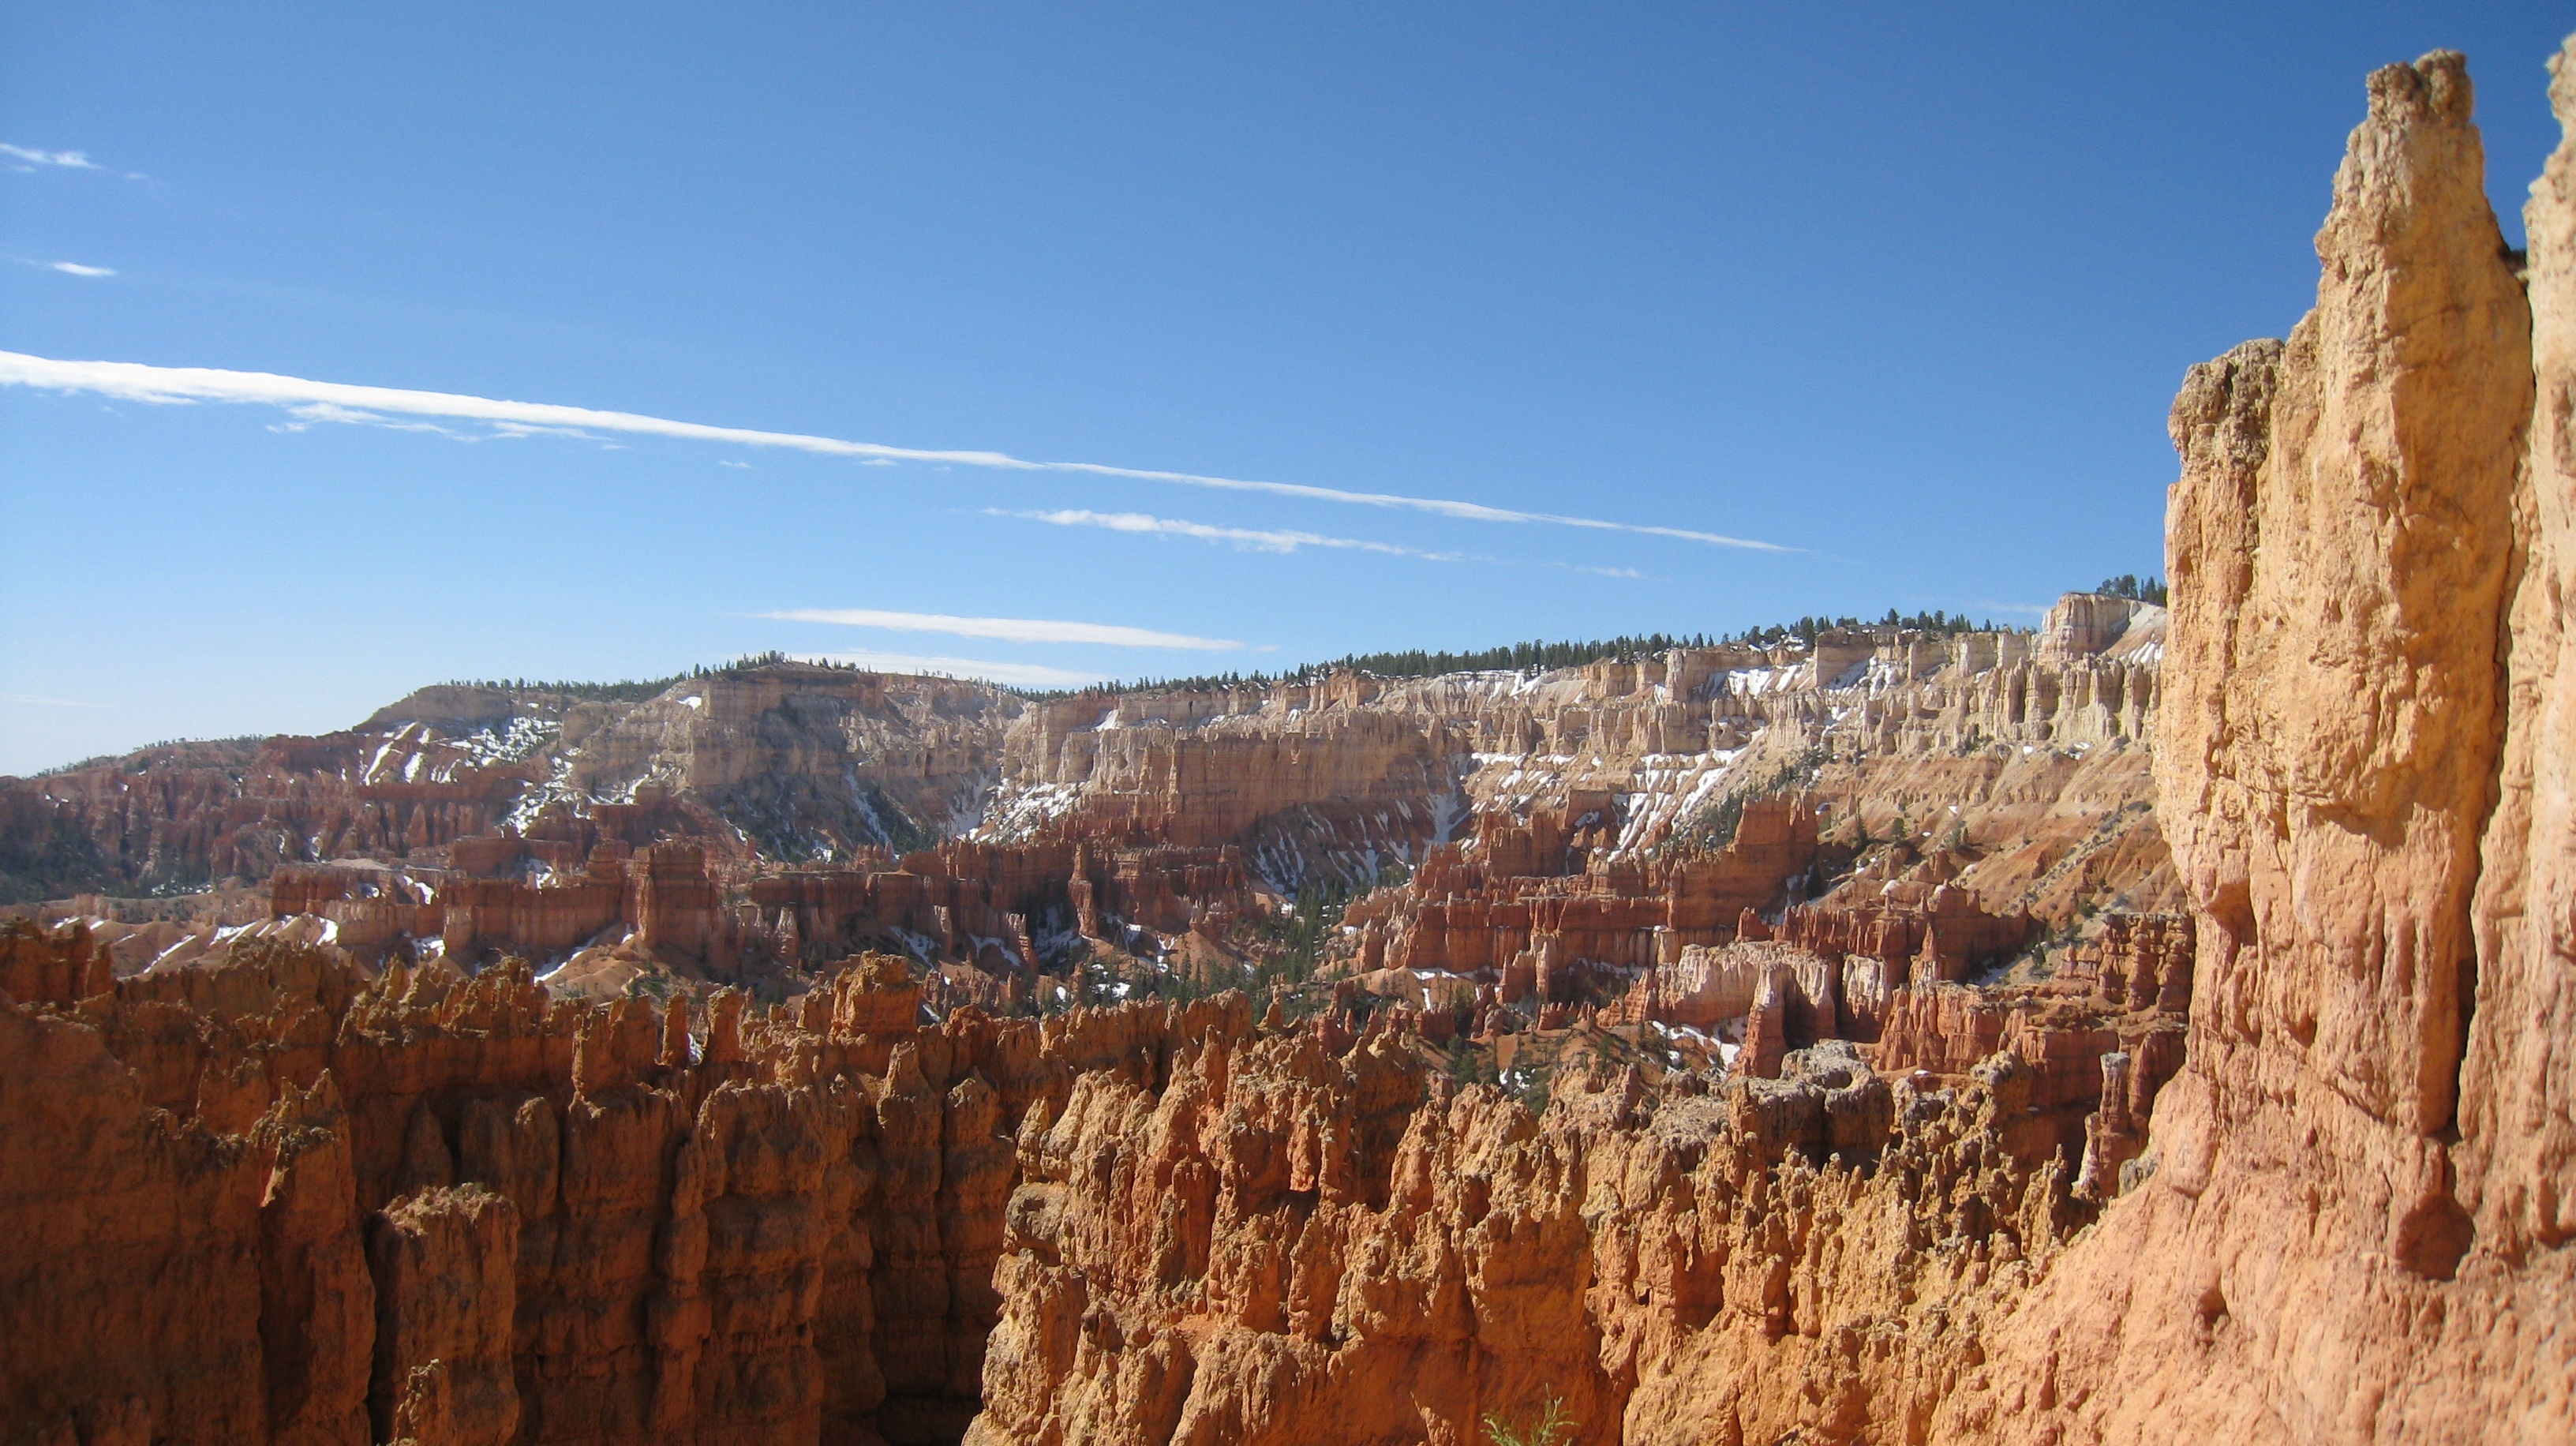
valley, formation, cliff, usa, canyon, terrain, national park, erosion, geology, utah, badlands, plateau, bryce canyon, wadi, landform, sand stone, geographical feature